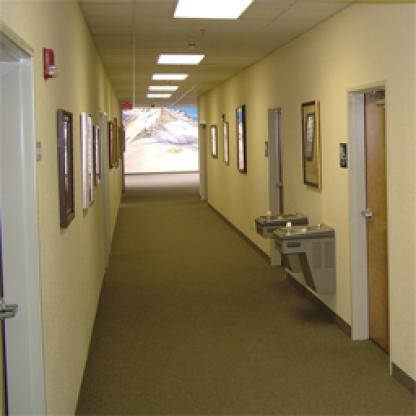
Scene: Indoor